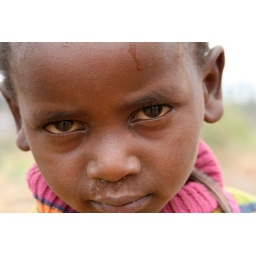
We found this little girl on the road by herself playing with an inner tube from a bike.